Antastulu

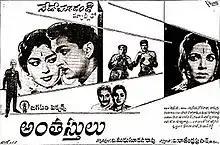
Theatrical release poster

Antastulu is a 1965 Indian Telugu-language drama film produced by V. B. Rajendra Prasad and directed by V. Madhusudhana Rao. It stars Akkineni Nageswara Rao, Bhanumathi Ramakrishna, Krishna Kumari with music composed by K. V. Mahadevan. The film won the National Film Award for Best Feature Film in Telugu in 1965. The film won two Nandi Awards.